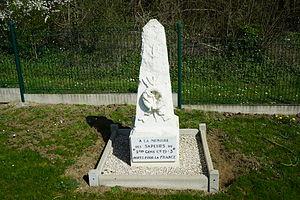
Nécropole Nationale de Berry-au-Bac.
La cote 108 est une colline située sur le territoire de la commune de Berry-au-Bac, en France, dans le département de l'Aisne. Elle fut le théâtre d'une des batailles du Chemin des Dames.
Le 2ᵉ régiment du génie, créé le 12 mai 1814 par ordonnance royale à partir des bataillons de sapeurs et de mineurs qui avaient participé aux campagnes de la Révolution et de l'Empire, le 2ᵉ régiment du génie participe à toutes les campagnes militaires du XIXᵉ siècle. Il était le régiment de tradition de la ville de Metz. Intimement lié à cette ville, il en a partagé durant 184 ans les joies et les épreuves. Sa devise « Lorraine me garde » marquait son attachement à sa région et à son histoire. Il a été dissous le 16 juin 2010.
La nécropole nationale de Berry-au-Bac est un cimetière militaire français de la Première Guerre mondiale.